Greyfriars Kirk

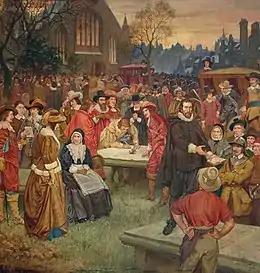
The signing of the National Covenant at Greyfriars in 1638

The events of 23 July mirrored a similar incident and riot at St Giles' on the same day. Resistance to Charles and William Laud's interference in the Scottish church resulted in the National Covenant. The Covenant was first read by Archibald Johnston of Warriston from the pulpit of Greyfriars; Scotland's nobility and gentry then signed the Covenant inside the church. Copies of the Covenant were carried throughout Edinburgh and Leith to be signed by the masses. The formation and subsequent ascendancy of the Covenanters led to the Bishops' Wars, the first conflict of the Wars of the Three Kingdoms.